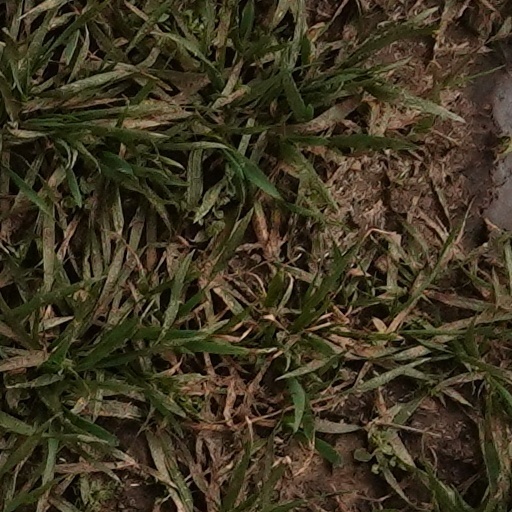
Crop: wheat